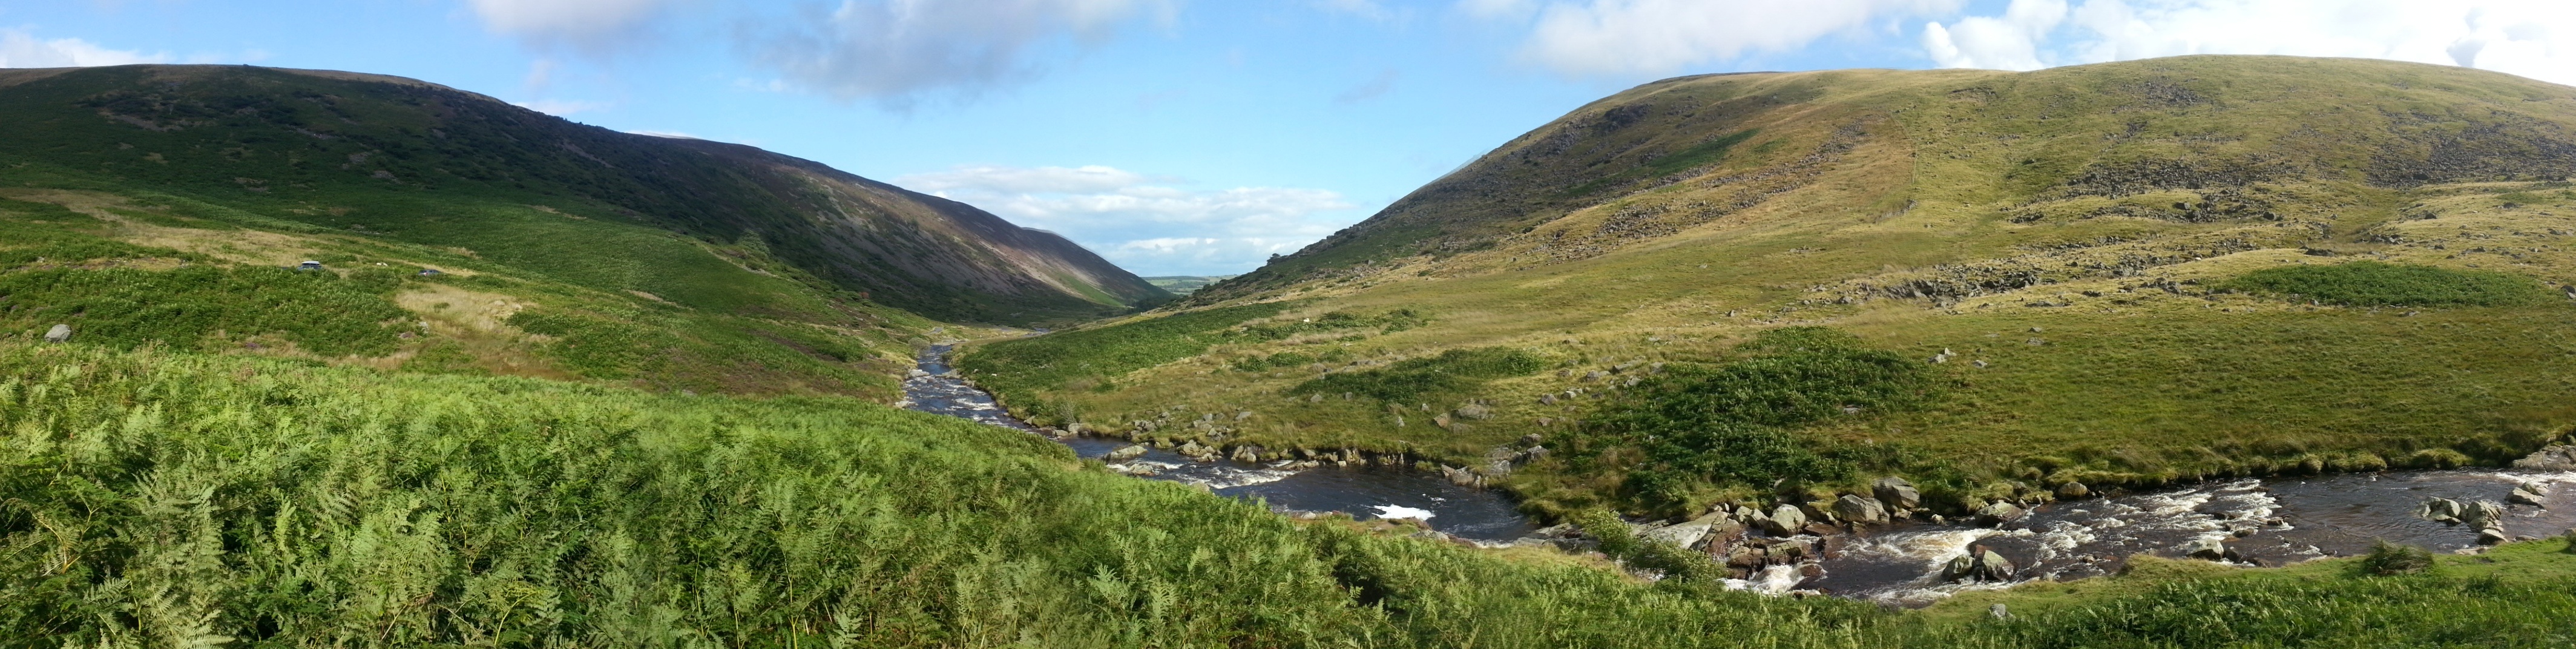
landscape, nature, mountain, countryside, lake, valley, mountain range, panorama, fjord, highland, outdoors, england, moor, alps, badlands, plateau, english, fell, loch, ecosystem, moorland, lakeland, landform, tarn, nature reserve, mountain pass, hill station, geographical feature, mountainous landforms, glacial landform